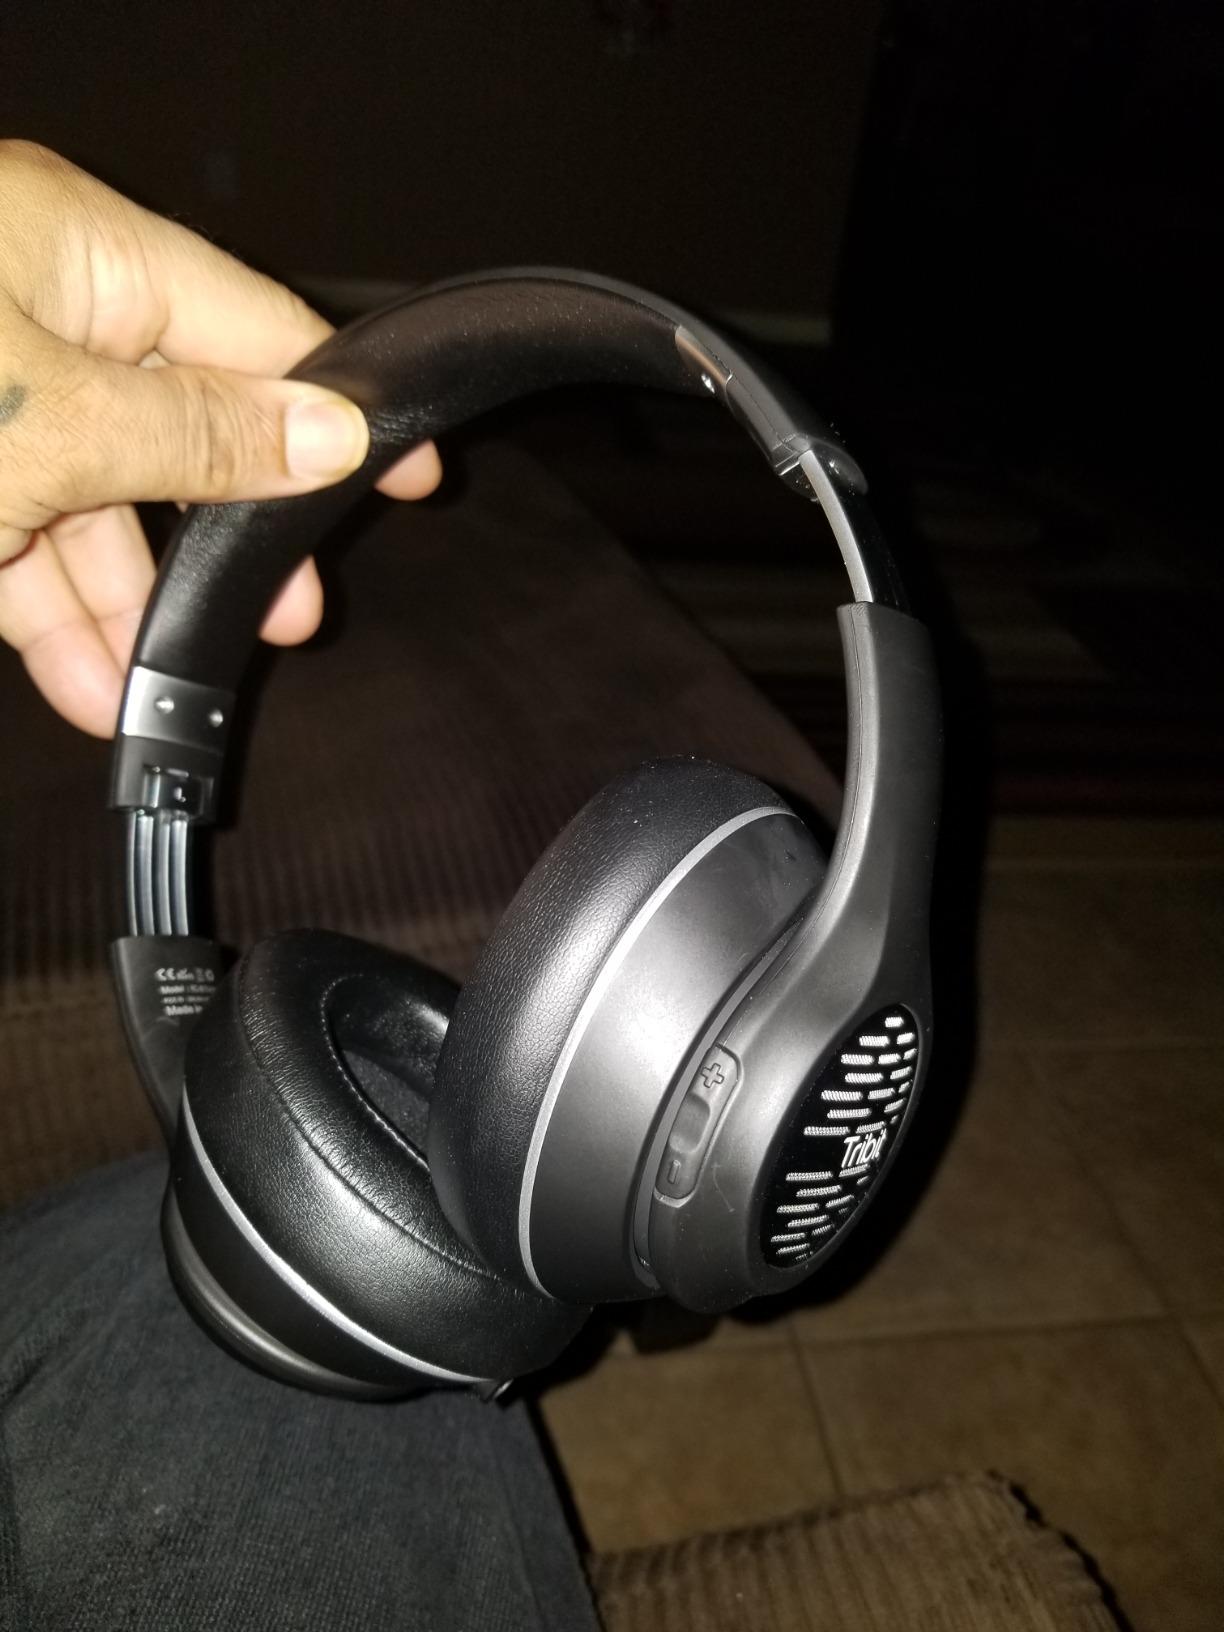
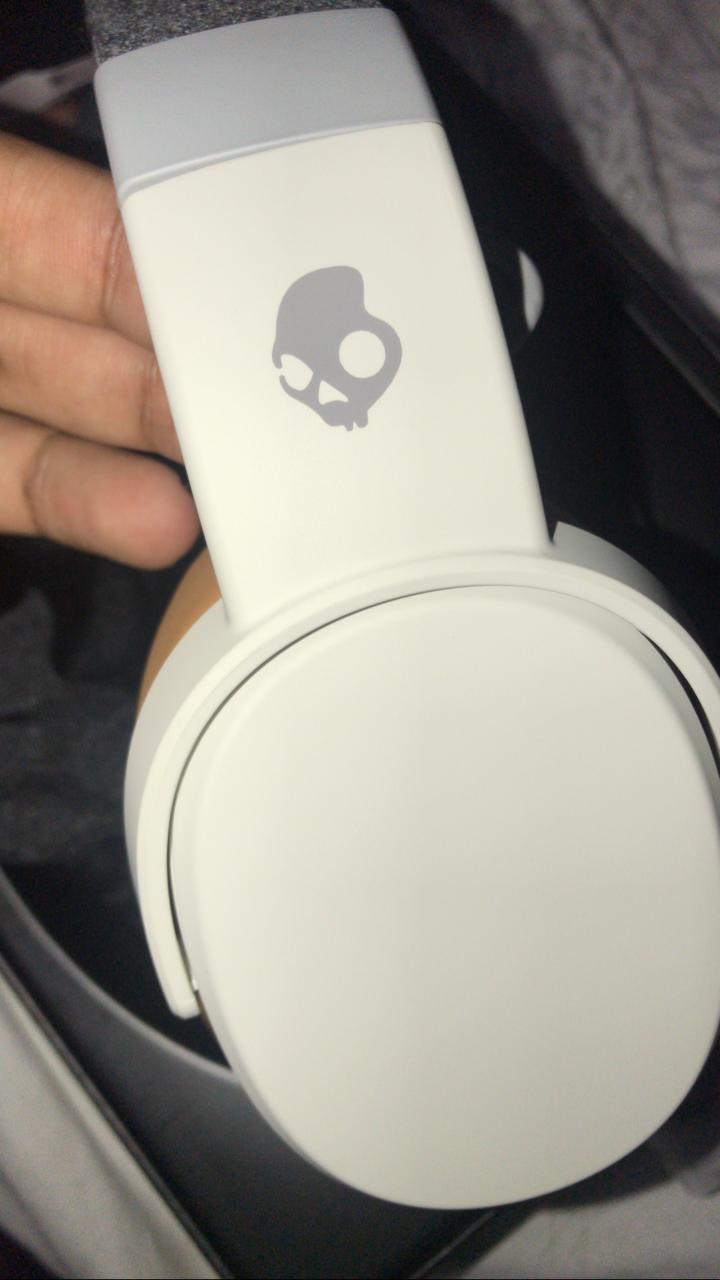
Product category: headphones
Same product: no